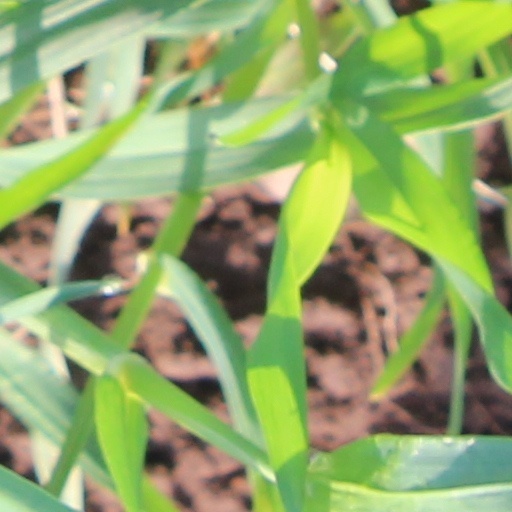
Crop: wheat